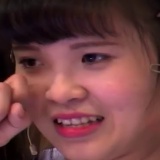
diễn viên Thúy Kiều Faptv